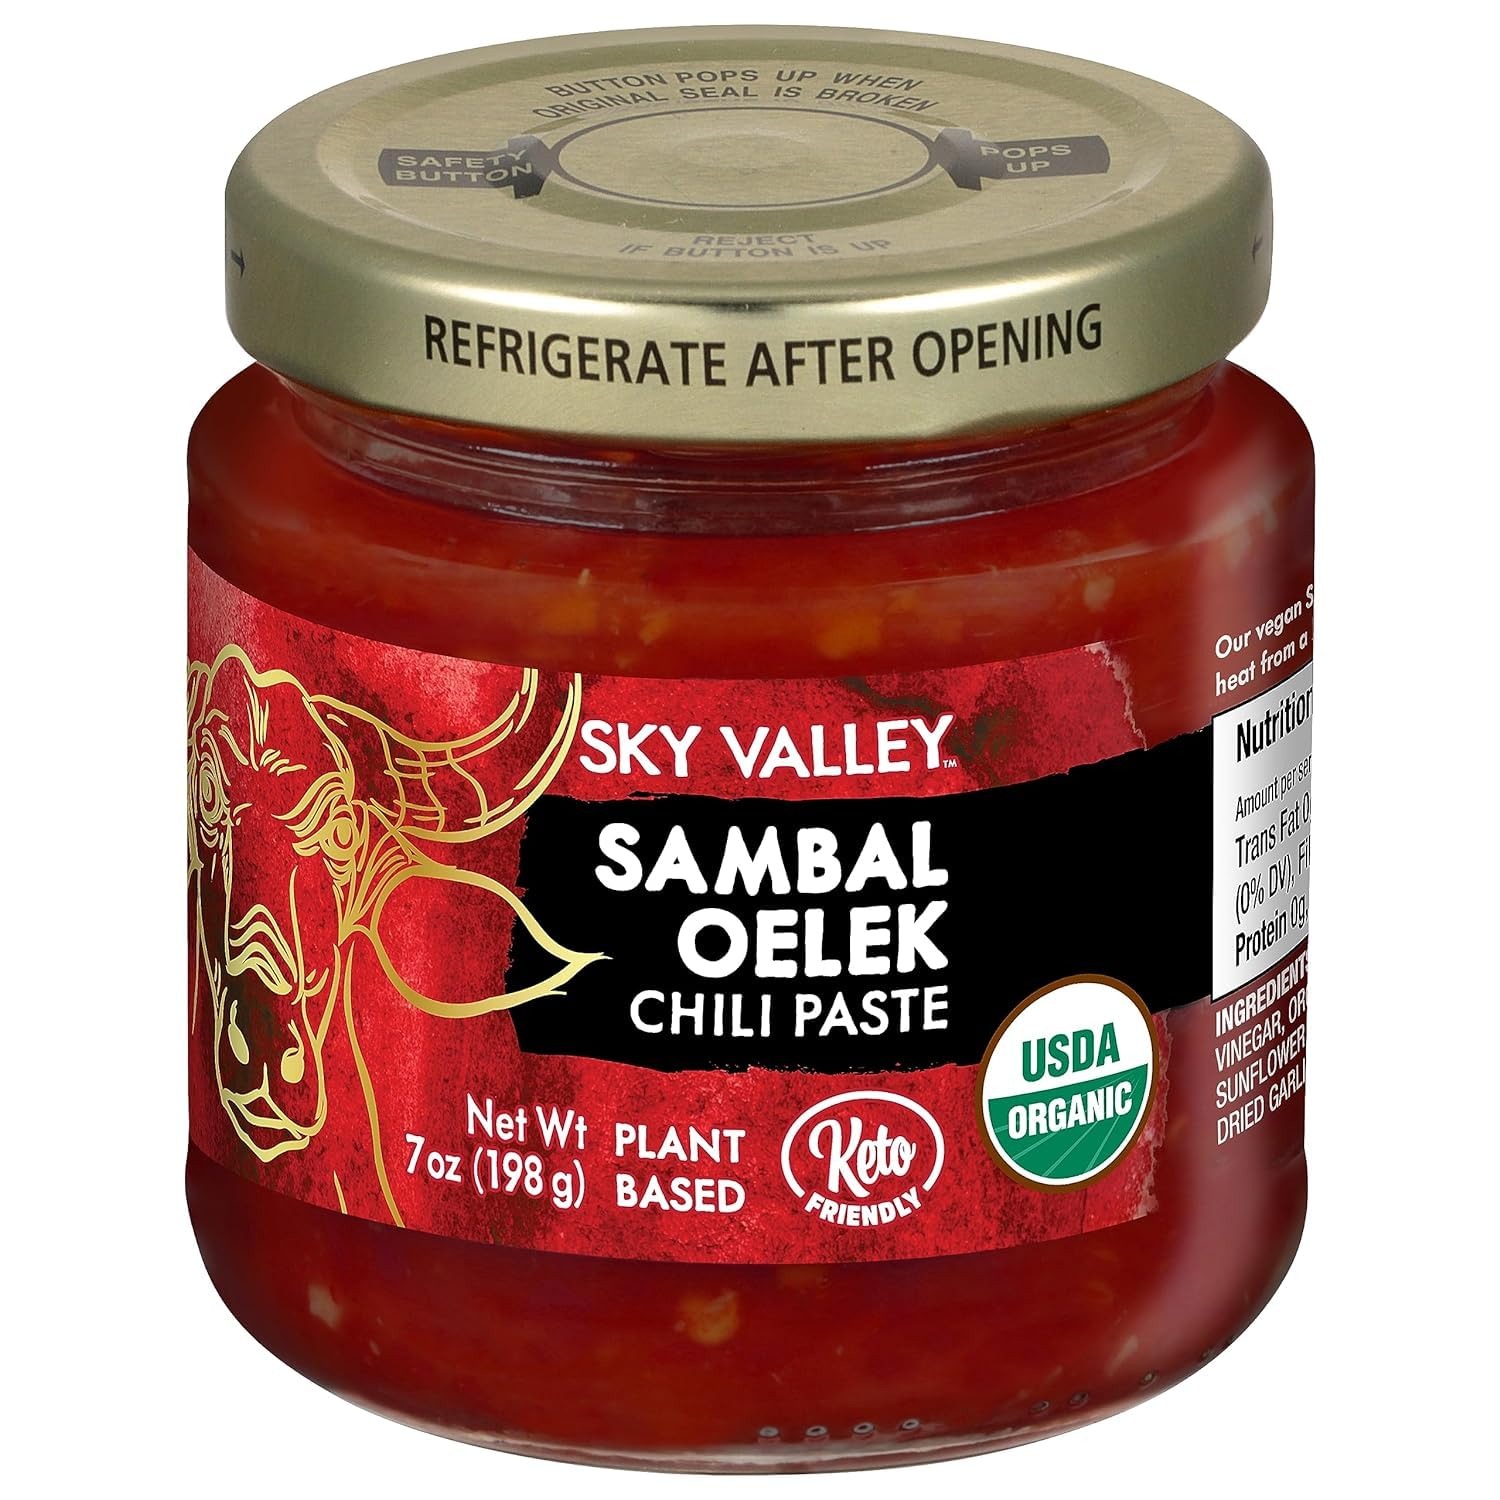
Item Name: Sky Valley Sambal Oelek Chili Paste - Red Chili Paste, Made with Red Jalapenos & Garlic, Gluten Free, Vegan, Keto, USDA Organic, Non-GMO, Sambal Oelek Sauce, Chili Paste Asian - 7 Oz
Bullet Point 1: No hydrogenated fats or high fructose corn syrup allowed in any food
Bullet Point 2: No bleached or bromated flour
Bullet Point 3: No synthetic nitrates or nitrites
Product Description: Meals
Value: 7.0
Unit: Ounce

Price: 4.29